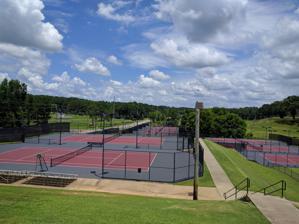
Building: Jimmy Lunsford Tennis Complex
Country: United States of America
Year built: 2001
Jimmy Lunsford Tennis Complex Former names Trojan Oaks Tennis Complex Location Troy, Alabama , USA Coordinates 31°48′25″N 85°57′15″W / 31.80694°N 85.95417°W / 31.80694; -85.95417 Owner Troy University City of Troy Troy City Schools Capacity 150 Surface Hard, Outdoors Construction Broke ground 2000 Opened 2001 Construction cost $700,000 Tenants Troy Trojans men's tennis Troy Trojans women's tennis Charles Henderson Trojans tennis USTA Tennis Classic of Troy (Professional) The Jimmy Lunsford Tennis Complex is a tennis facility located on the campus of Troy University in Troy, Alabama .  The complex opened in the spring of 2001 as the Trojan Oaks Tennis Complex.  It was renamed the Jimmy C. Lunsford Tennis Complex a few years later in honor of the City of Troy's mayor by the same name who played a key role in getting the facility built.  It is a first-class, full-service facility, offering 12 lighted hard courts with a clubhouse and pro shop. The facility is one of the largest on-campus tennis facilities in the Sun Belt Conference . Tennis lessons, clinics, and tournaments are all offered at the venue.  The facility is owned equally between the City of Troy, Troy University and the Troy City School System. The courts play host to the Troy University tennis teams and the Charles Henderson High School tennis teams.  The courts have also played host to the USTA Tennis Classic of Troy , a $25,000 professional ITF Women's Circuit tournament.  Well-known players in the WTA to have participated in the tournaments are Varvara Lepchenko , Melanie Oudin , Shenay Perry , Bethanie Mattek-Sands , Angela Haynes , and Ahsha Rolle .  The tennis complex has also hosted the Sun Belt Shootout over recent years. Gallery Jimmy Lunsford Tennis Complex References ^ "Lunsford Tennis Complex" . External links Wikimedia Commons has media related to Jimmy Lunsford Tennis Complex . Official website v t e Troy University Located in : Troy, Alabama Academics Colleges Dothan Montgomery Phenix City Athletics Teams Baseball Men's basketball Women's basketball Football Men's golf Women's golf Softball Men's tennis Women's tennis Venues Colley Track/Soccer Complex Jimmy Lunsford Tennis Complex Riddle–Pace Field Trojan Oaks Golf Course Trojan Arena Troy Softball Complex Veterans Memorial Stadium Campus Troy University Arboretum Sound of the South Marching Band People Mike Rivera William G. Gregory Bobby Bright Manuel H. Johnson Kevin R. Kregel DeMarcus Ware Osi Umenyiora Lawrence Tynes James A. Roy Leodis McKelvin Marshall B. Webb Oliver C. Wiley Category